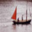
Label: ship